Simien Mountains National Park

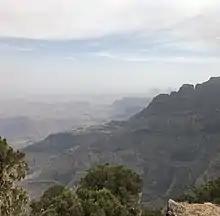
Simien National Park

Simien Mountains National Park is the largest national park in Ethiopia. Located in the North Gondar Zone of the Amhara Region, its territory covers the highest parts of the Simien Mountains and includes Ras Dashan, the highest point in Ethiopia.